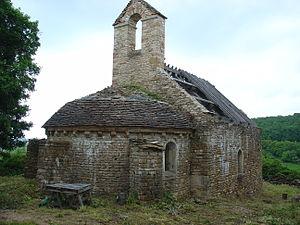
Chapelle Saint-Criat. Verchizeuil, commune de Verzé, Saône et Loire (France)
La chapelle Saint-Criat est une chapelle romane du XIᵉ siècle, dédiée à Jésus-Christ sous le vocable de « saint Criat ». Elle est située à Verchizeuil dans la Saône-et-Loire, en Bourgogne.
Parmi les 576 communes du département français de Saône-et-Loire, plus de 300 possèdent une construction ecclésiastique de style roman.